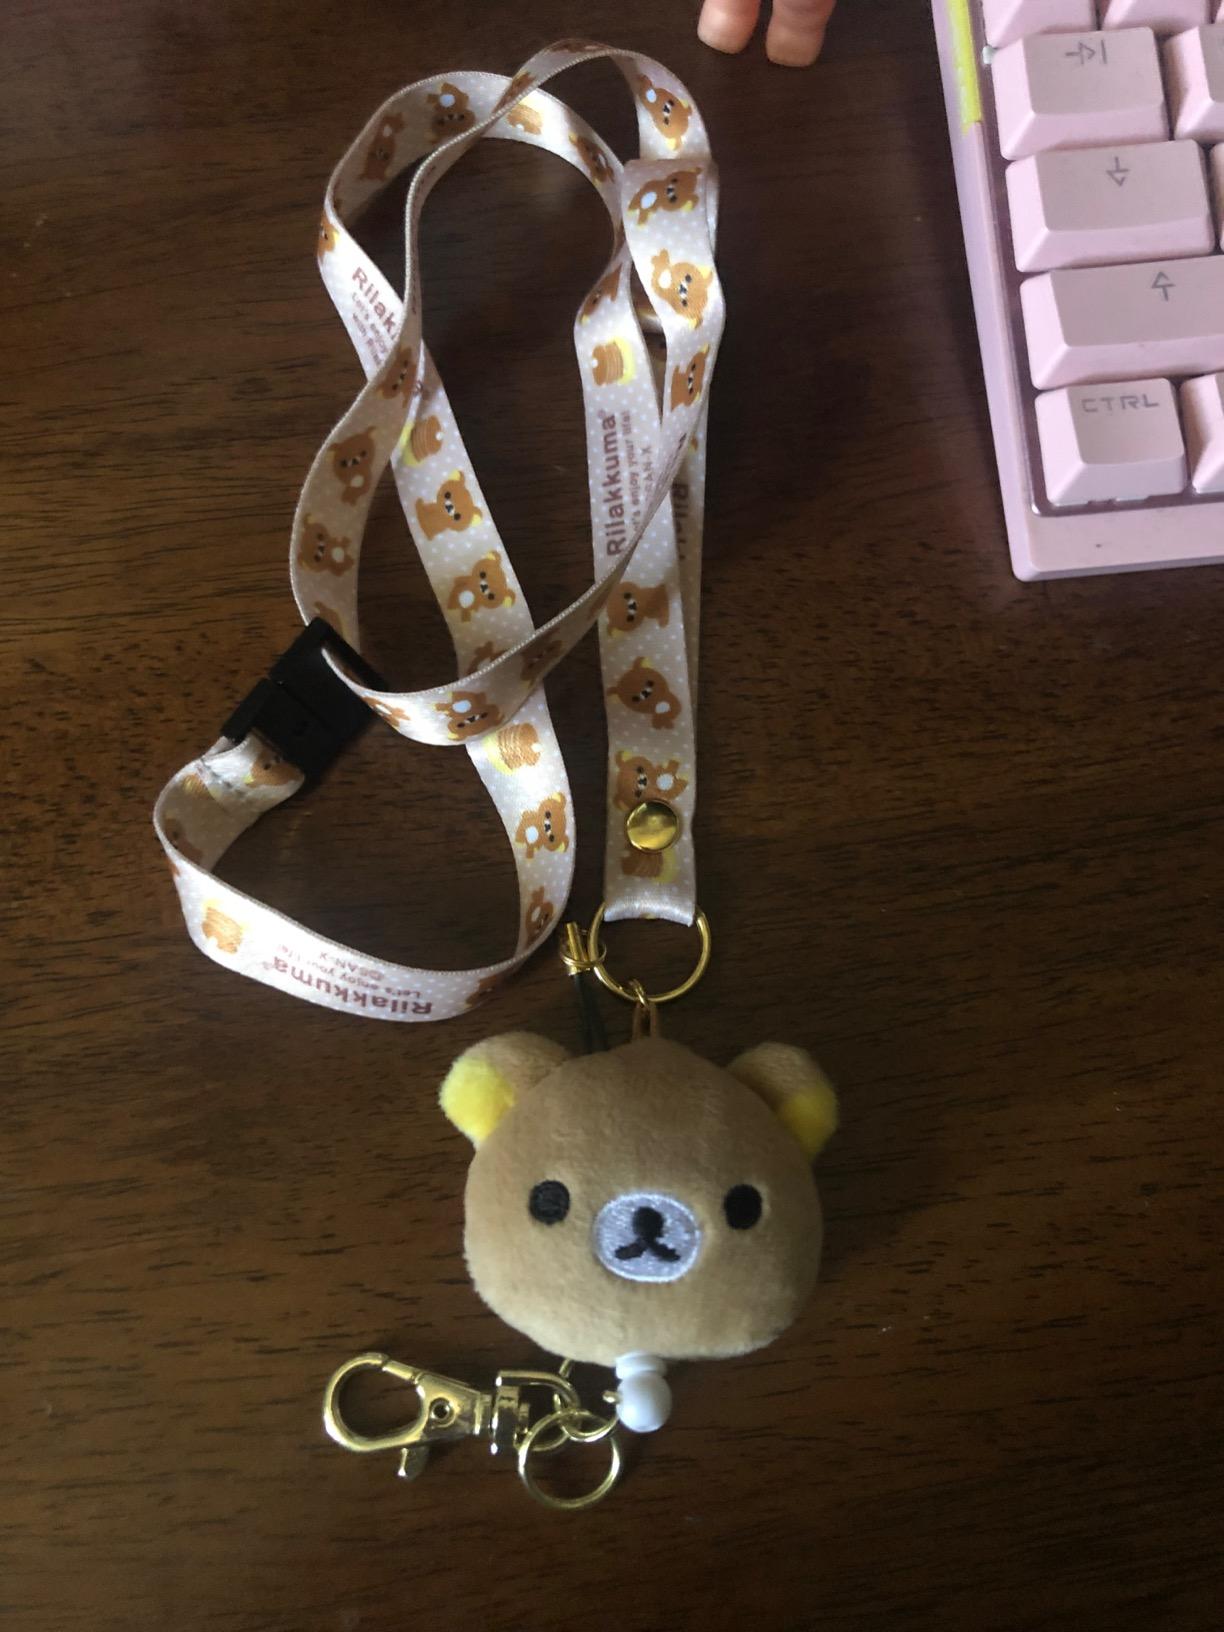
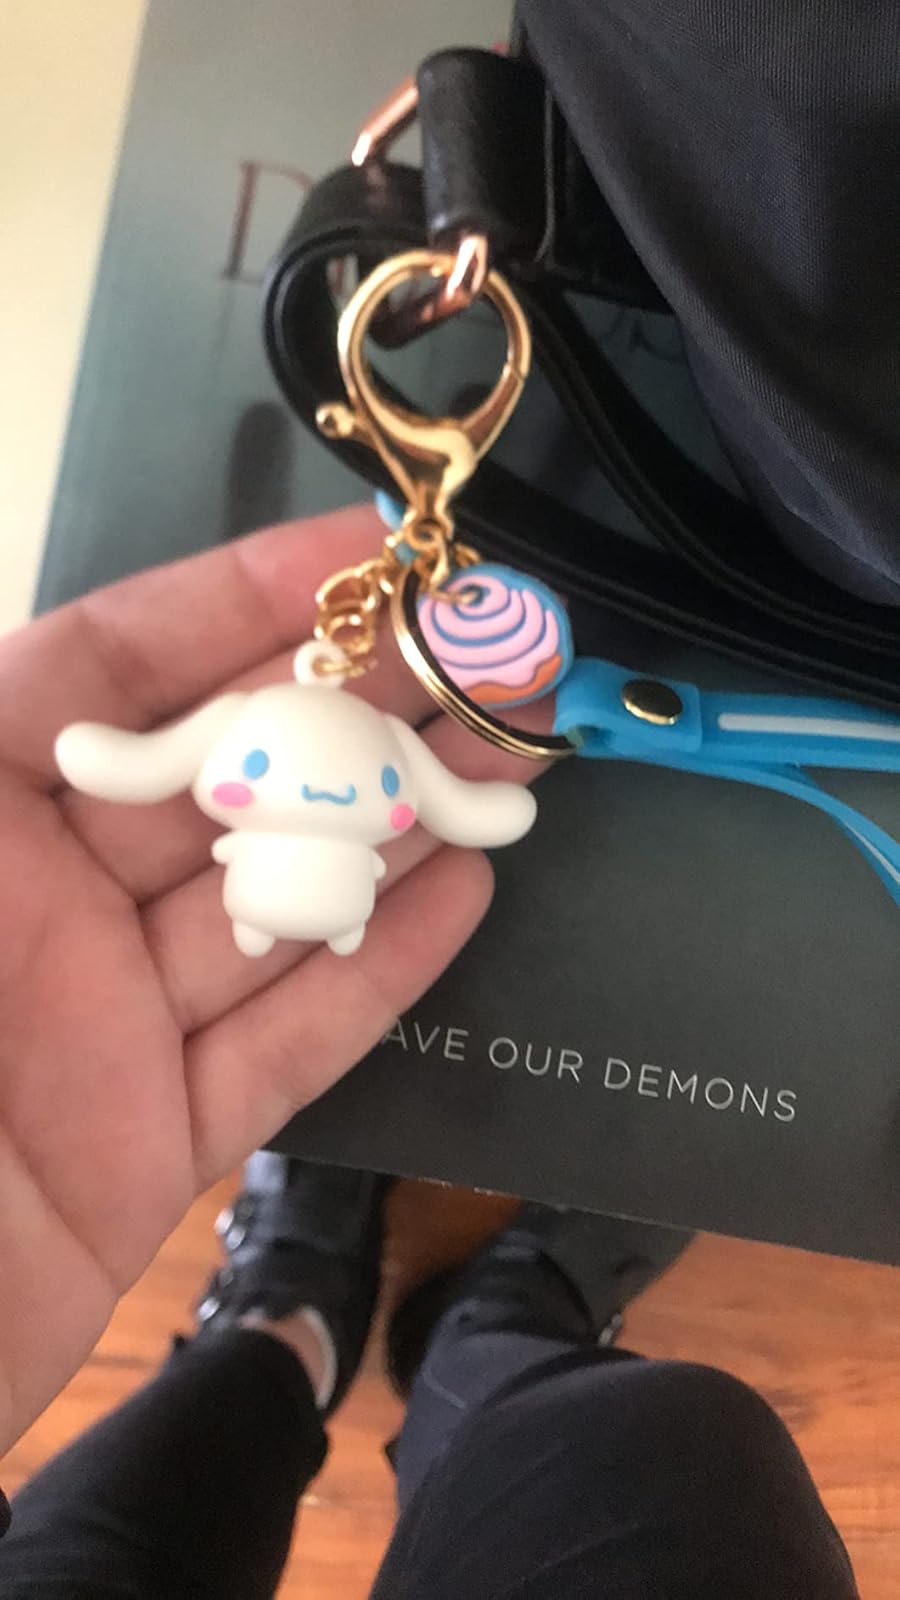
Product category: accessories_keychain
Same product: no